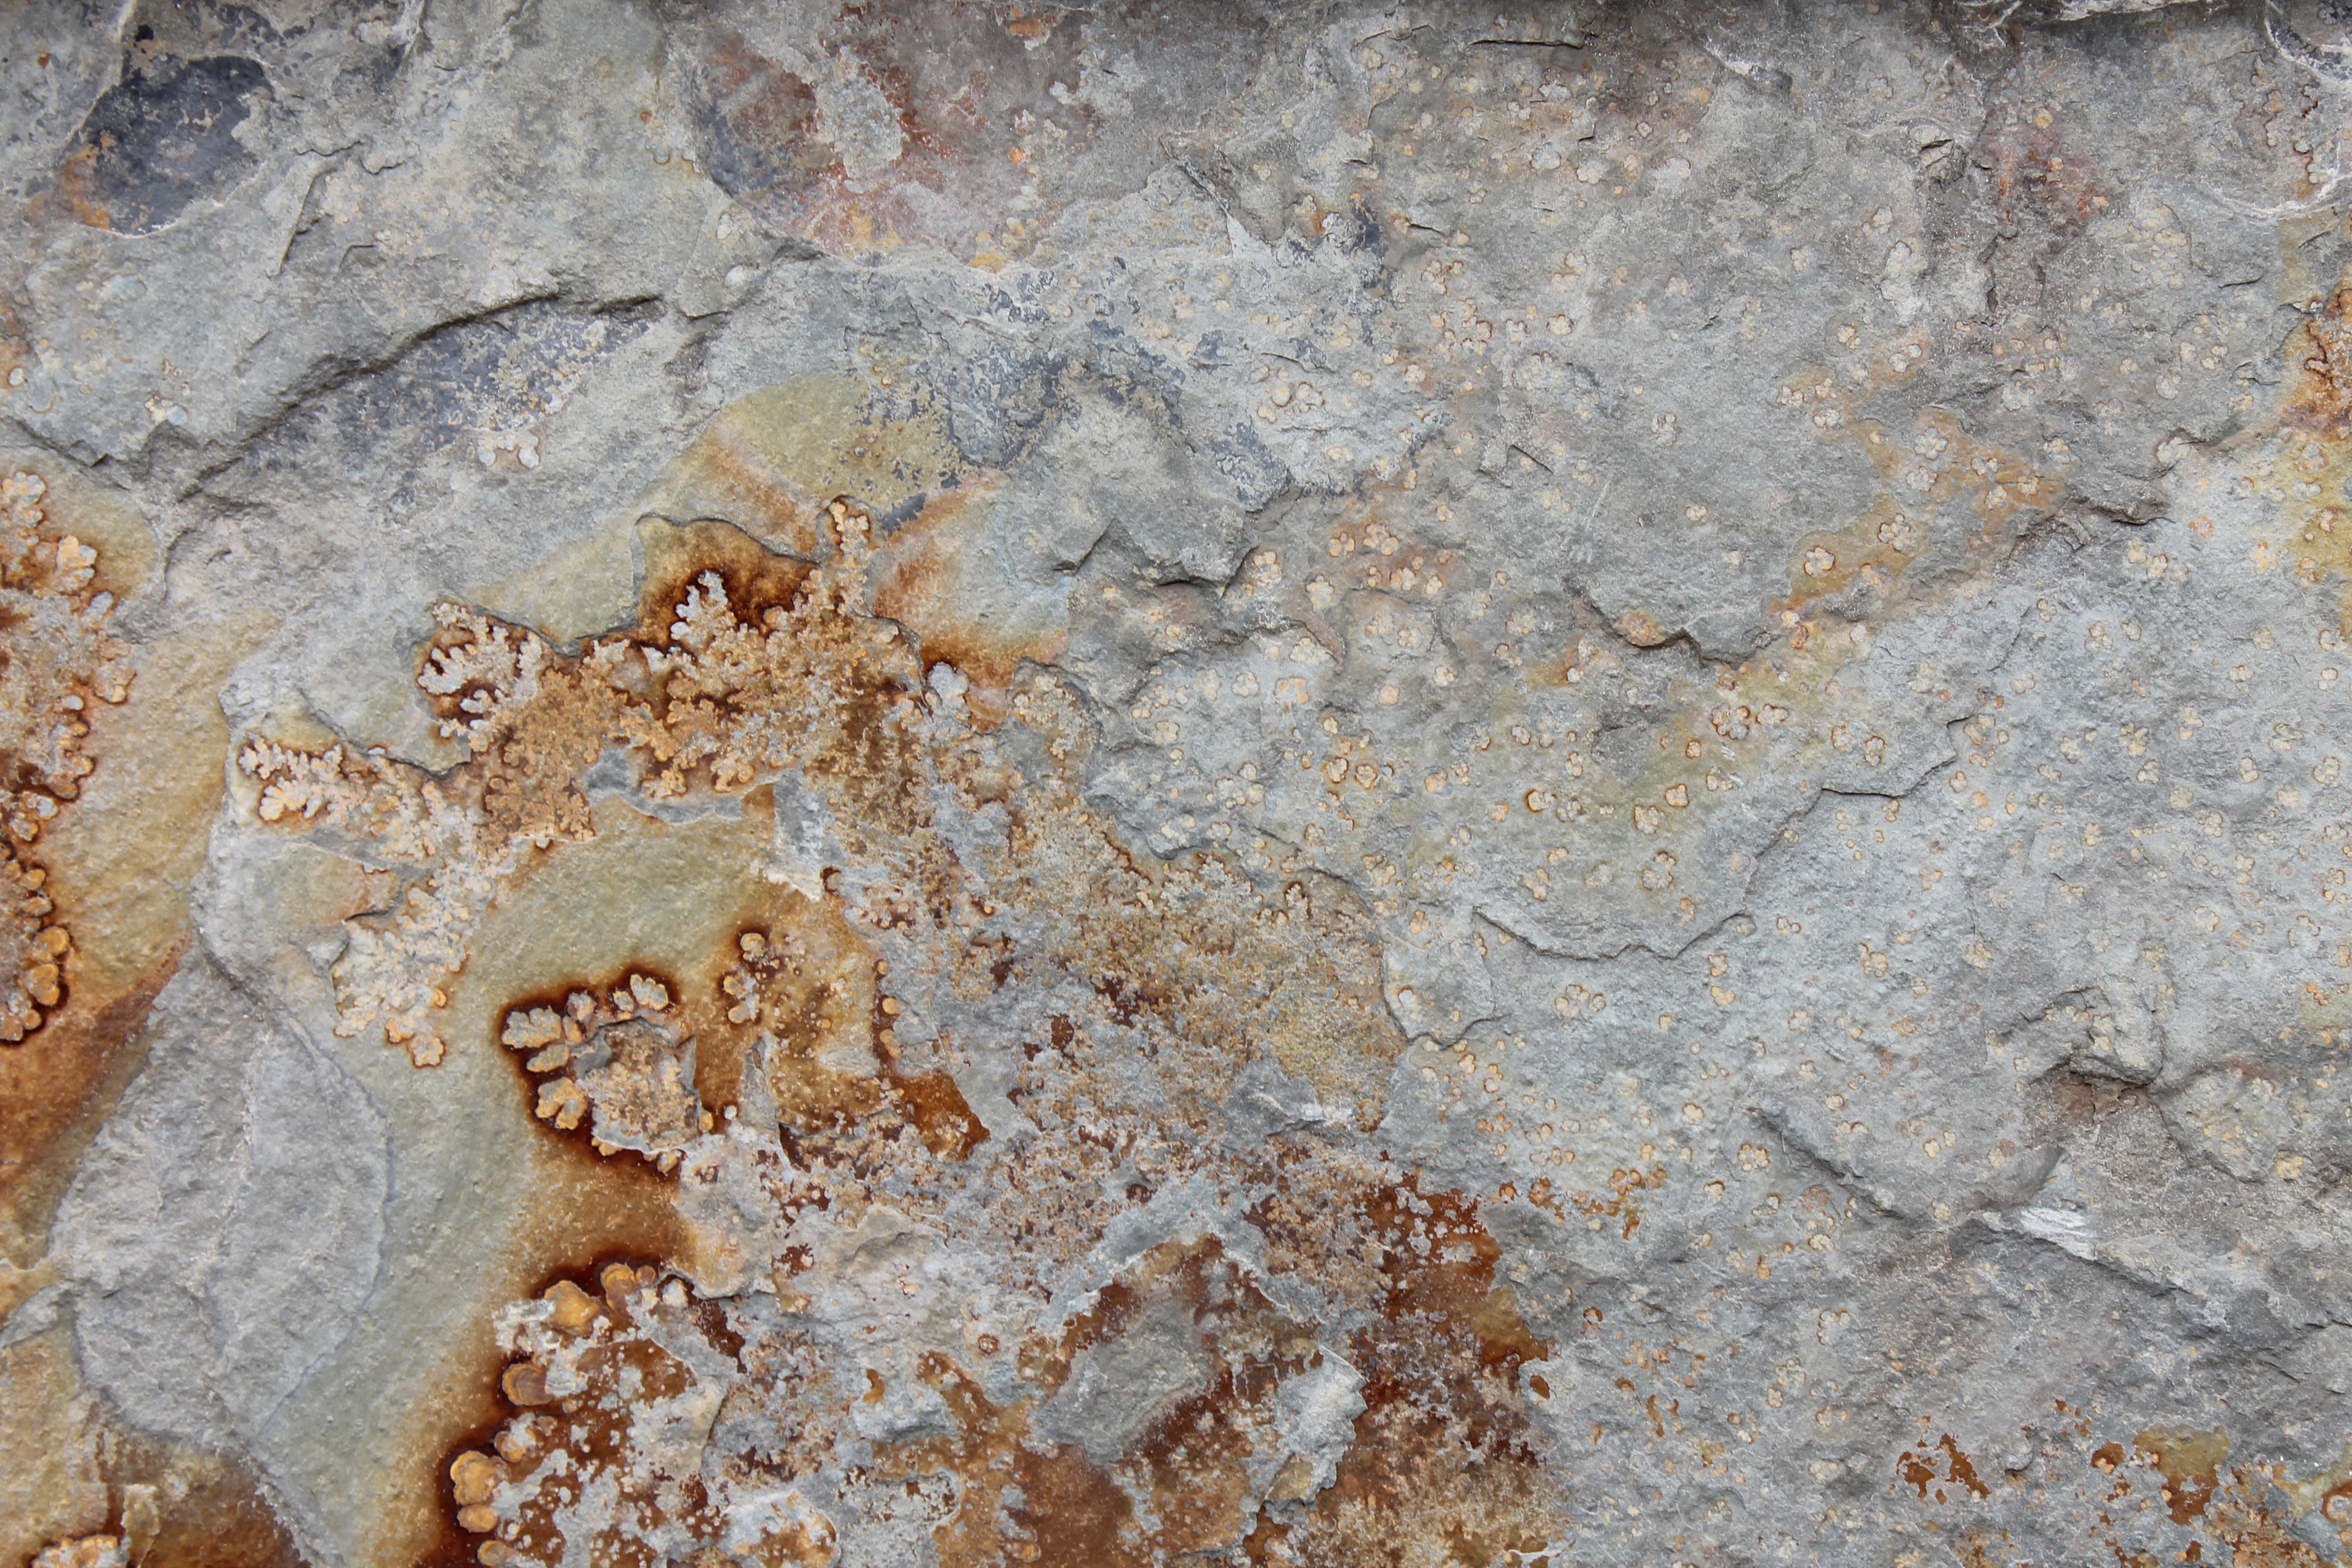
nature, rock, texture, frost, soil, material, geology, flooring